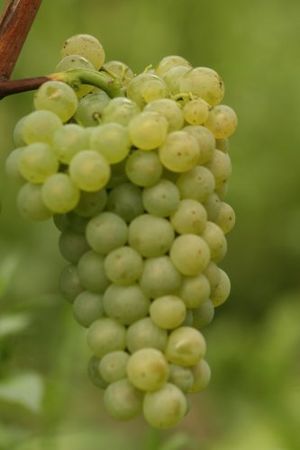
Scheurebe
Scheurebe bruges bl.a. til Trockenbeerenauslese fra Neusidler See.
Scheurebe eller Sämling 88 er en hvidvinsdrue. Den dyrkes primært i Tyskland og Østrig, hvor den ofte kaldes Sämling 88, men den dyrkes også oversøisk. Vin lavet på Scheurebe er meget aromatisk, og sorten anvendes ofte til søde vine, selvom tør Scheurebe er blevet mere udbredt i Tyskland.